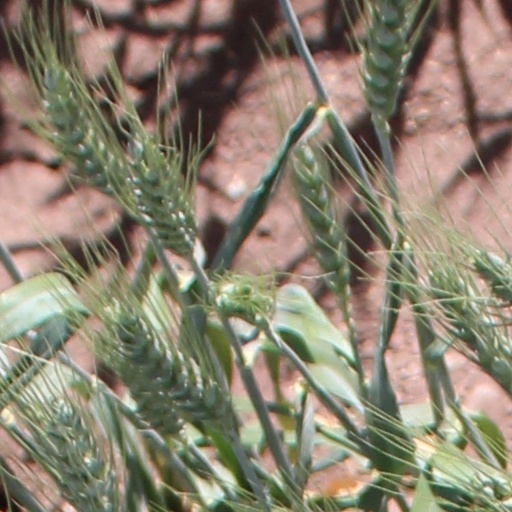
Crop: wheat